2005 Atlantic hurricane season

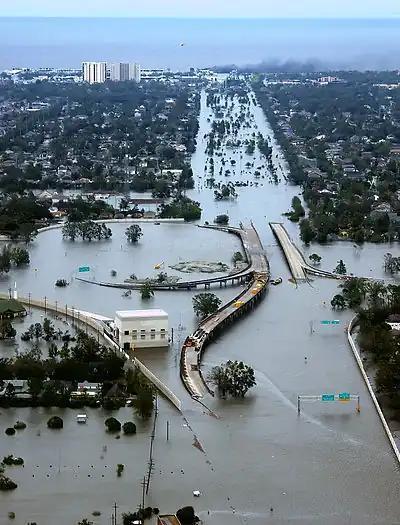
Aerial view of Interstate 10 inundated by floodwaters

The storms of the season were extraordinarily damaging and were responsible for significant loss of life. Total damage is estimated to be about US$171.7 billion, and the seasons' storms contributed to the deaths of 3,912 people. There were a record 15 storms making landfall, including seven storms that struck the United States.